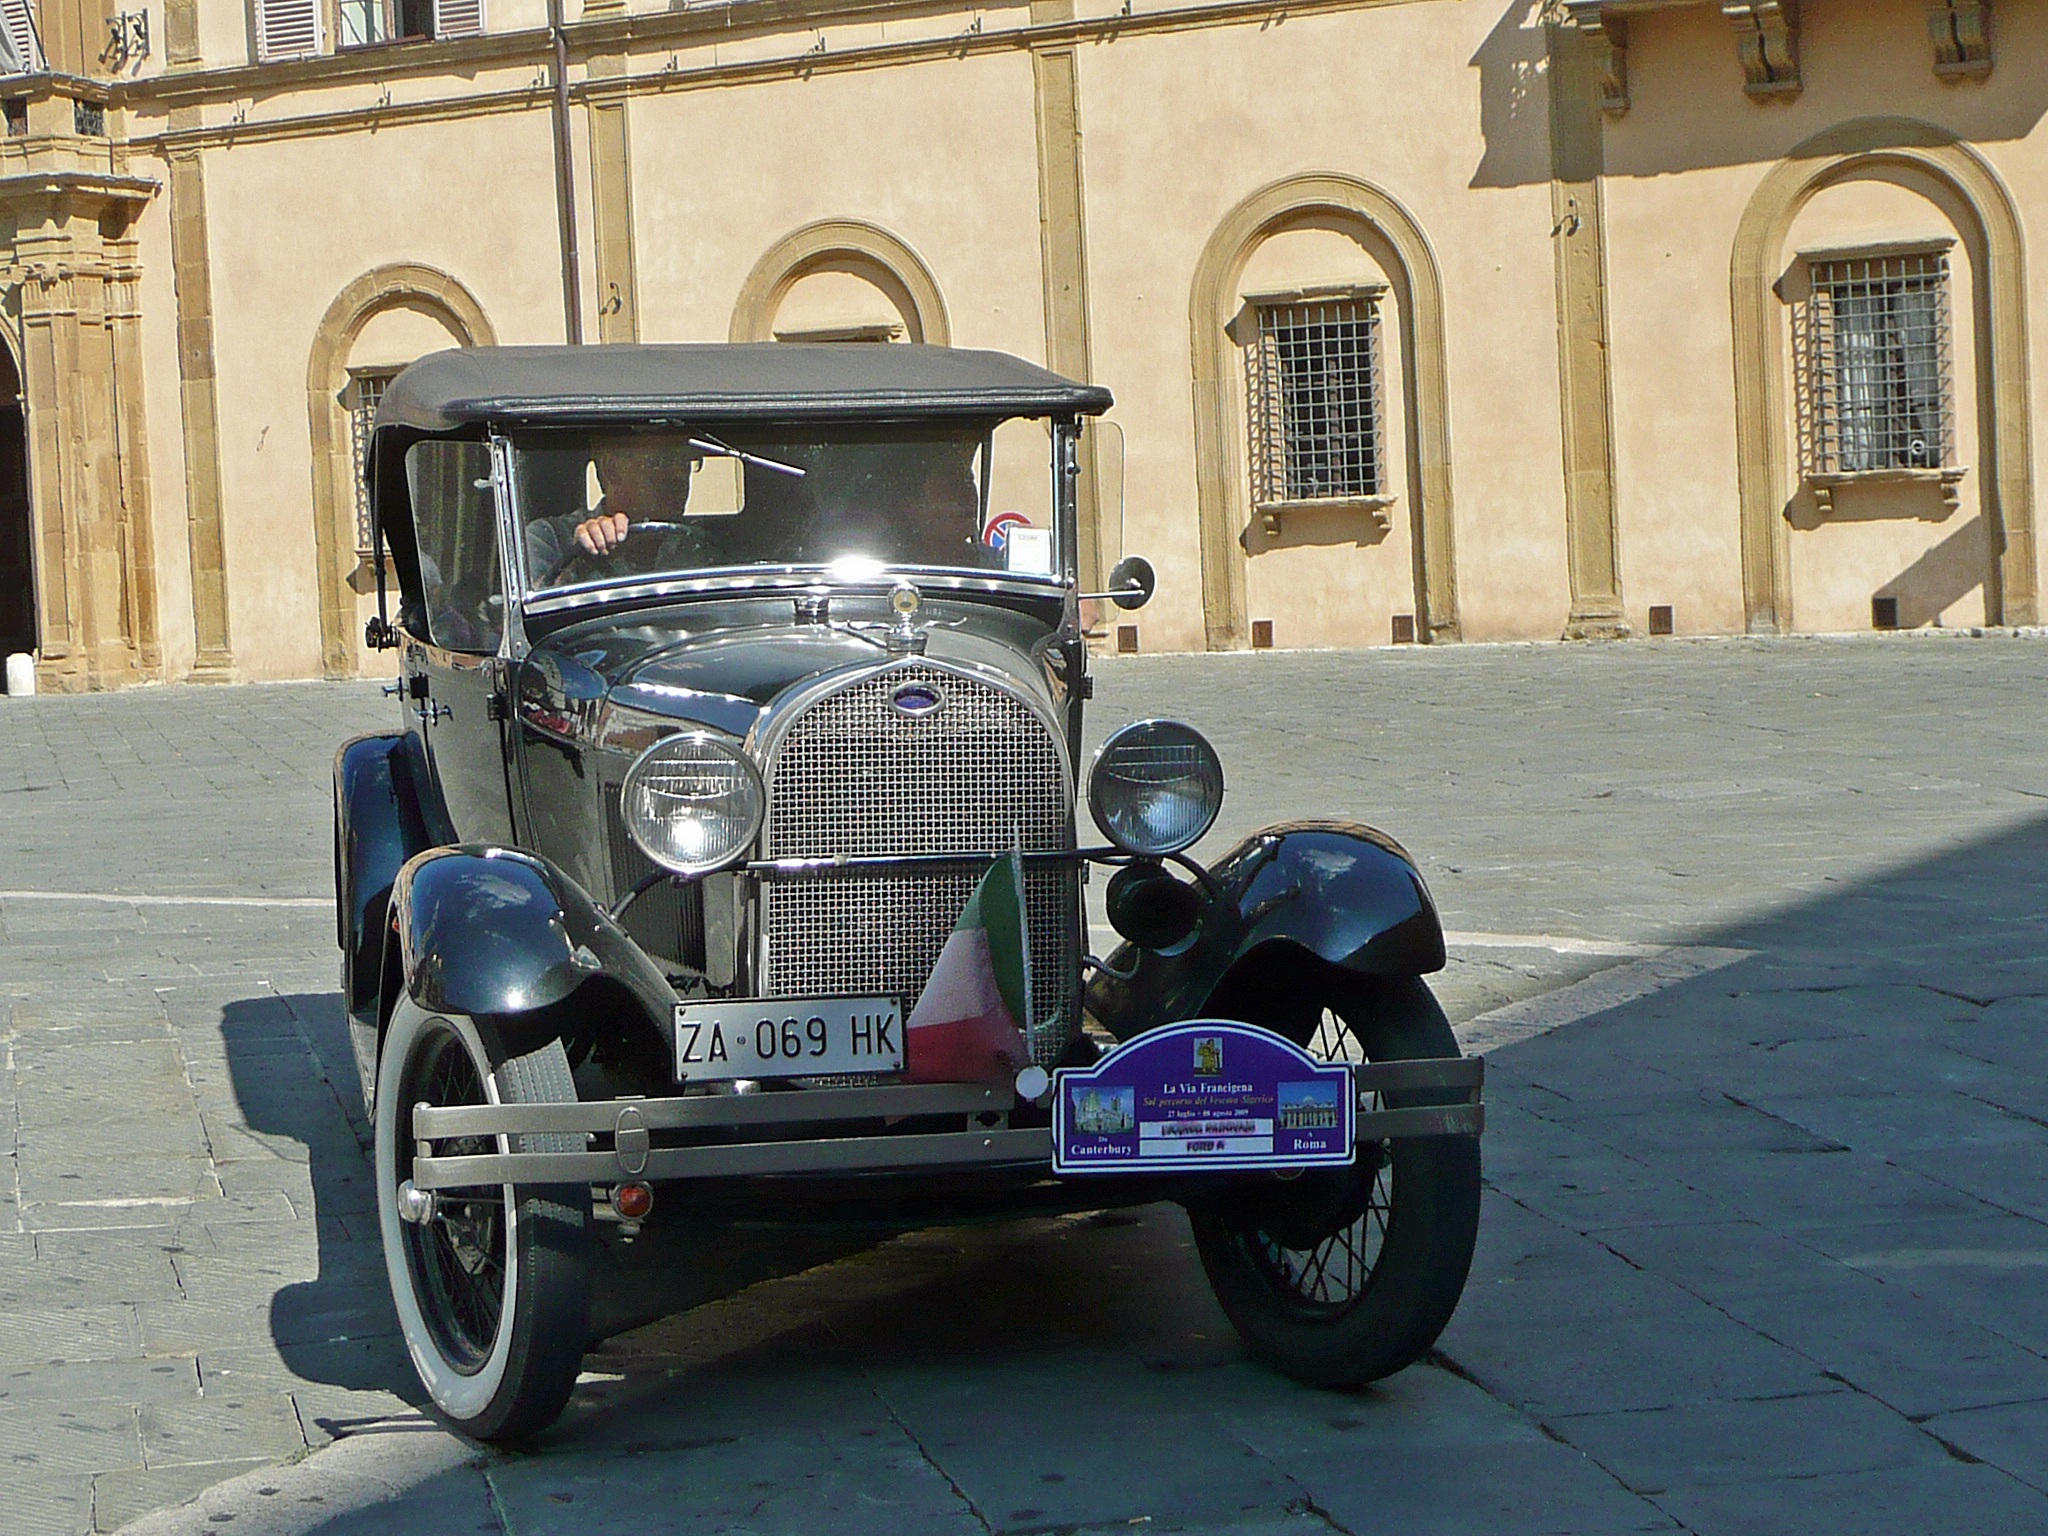
car, vehicle, nostalgia, automotive, motor vehicle, vintage car, ford, oldtimer, classic, historically, antique car, hot rod, land vehicle, touring car, automobile make, luxury vehicle